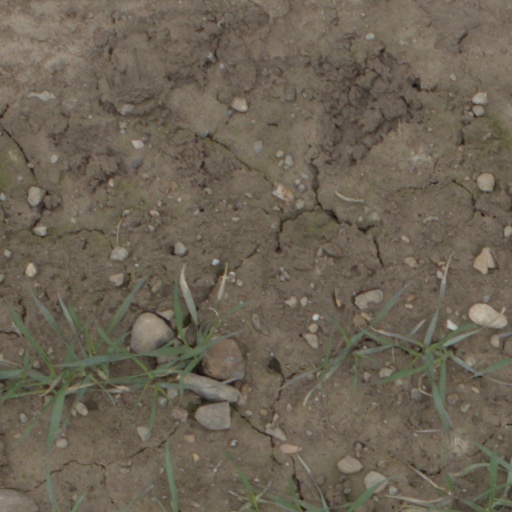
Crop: wheat